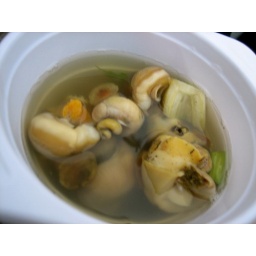
a truck near our hotel sold little cups of escargot and seafood in broth to eat on the street